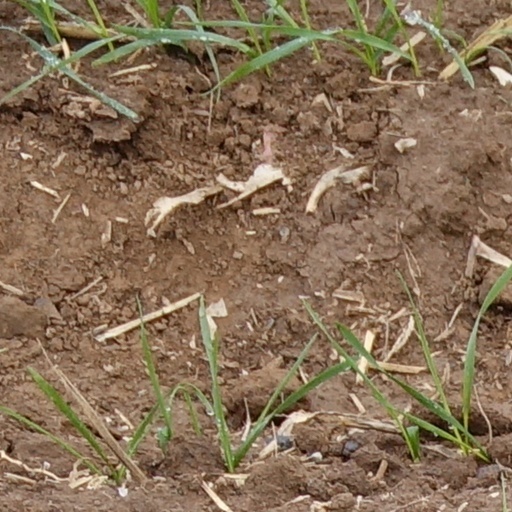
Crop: wheat